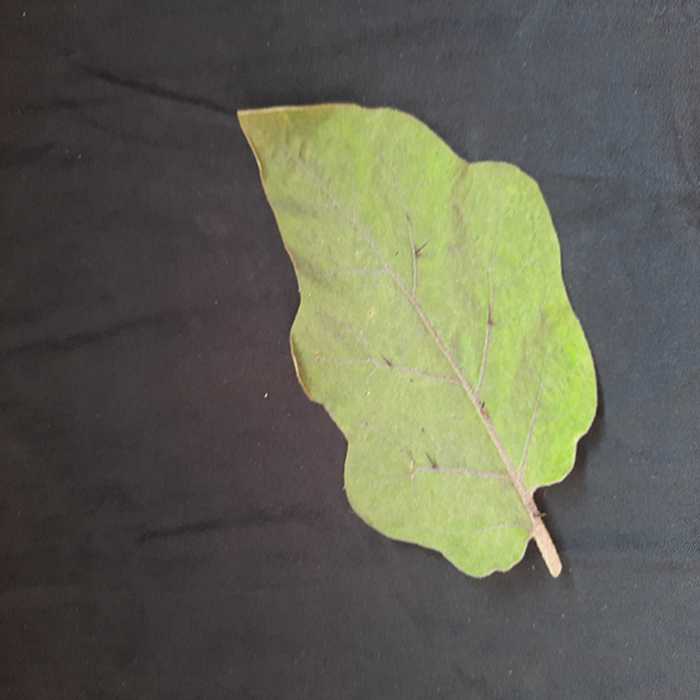
Plant: Eggplant
Label: Eggplant fresh leaf